Robert Wright (South Carolina judge)

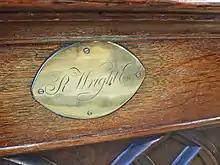
The name of Robert Wright Esq. on his private family pew in St. Edmund's Church, Sedgefield

Robert Wright (1666 – 12 October 1739) was an English judge and jurist. He was the son of Sir Robert Wright, Chief Justice of the King's Bench (1687–1689) who died in Newgate Prison following the Glorious Revolution. In the same year Robert was called to the bar at Middle Temple and became a judge. Robert took the role of Judge of the Common Pleas in the North East of England and married widowed land-heiress Alicea Pitt (née Johnson) ("d".1723), daughter of John Johnson of Sedgefield and settled in Sedgefield before returning to London following the Hanoverian succession in 1715.